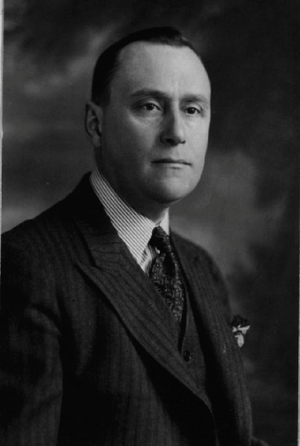
Pierre-Émile Côté fut un avocat et homme politique provincial et fédéral du Québec.
Bonaventure est une circonscription électorale provinciale du Québec située dans la région de la Gaspésie–Îles-de-la-Madeleine.